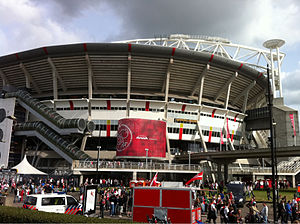
UEFA Champions League 1997-98
UEFA Champions League 1997-98 var den 43. udgave af UEFA's fornemmeste klubturnering og den sjette siden rebradingen til UEFA Champions League. Turneringen blev vundet af Real Madrid for første gang i 32 år, da de slog Juventus med 1-0 i finalen, en finale der var tabernes tredje finale i træk. Dette var også starten på tre sejre på fem sæsoner for den spanske giganter.